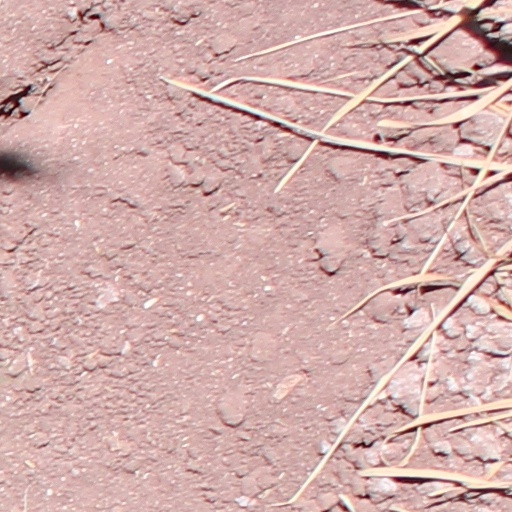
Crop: wheat